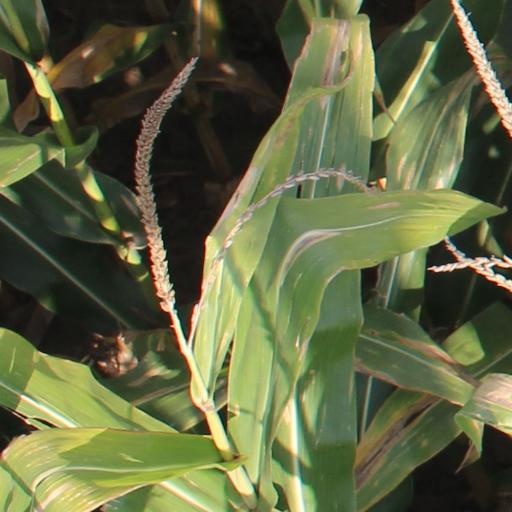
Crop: maize; corn